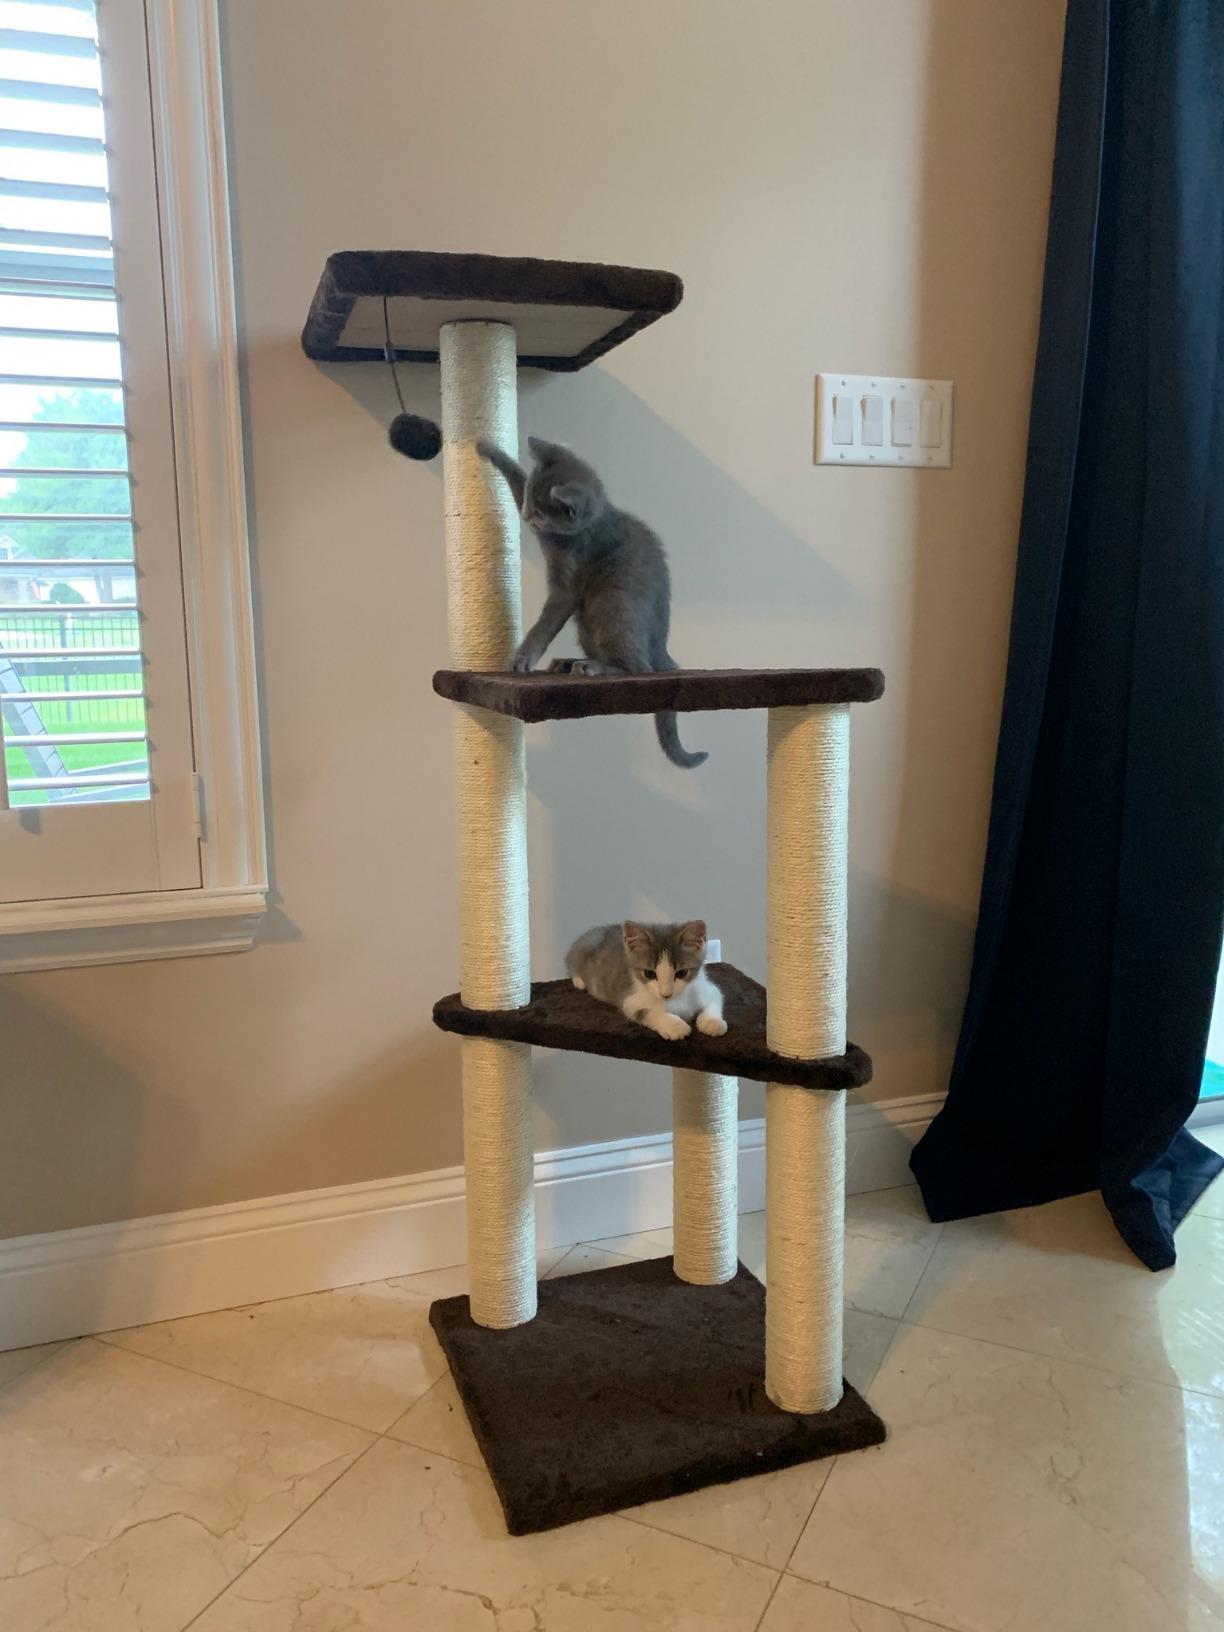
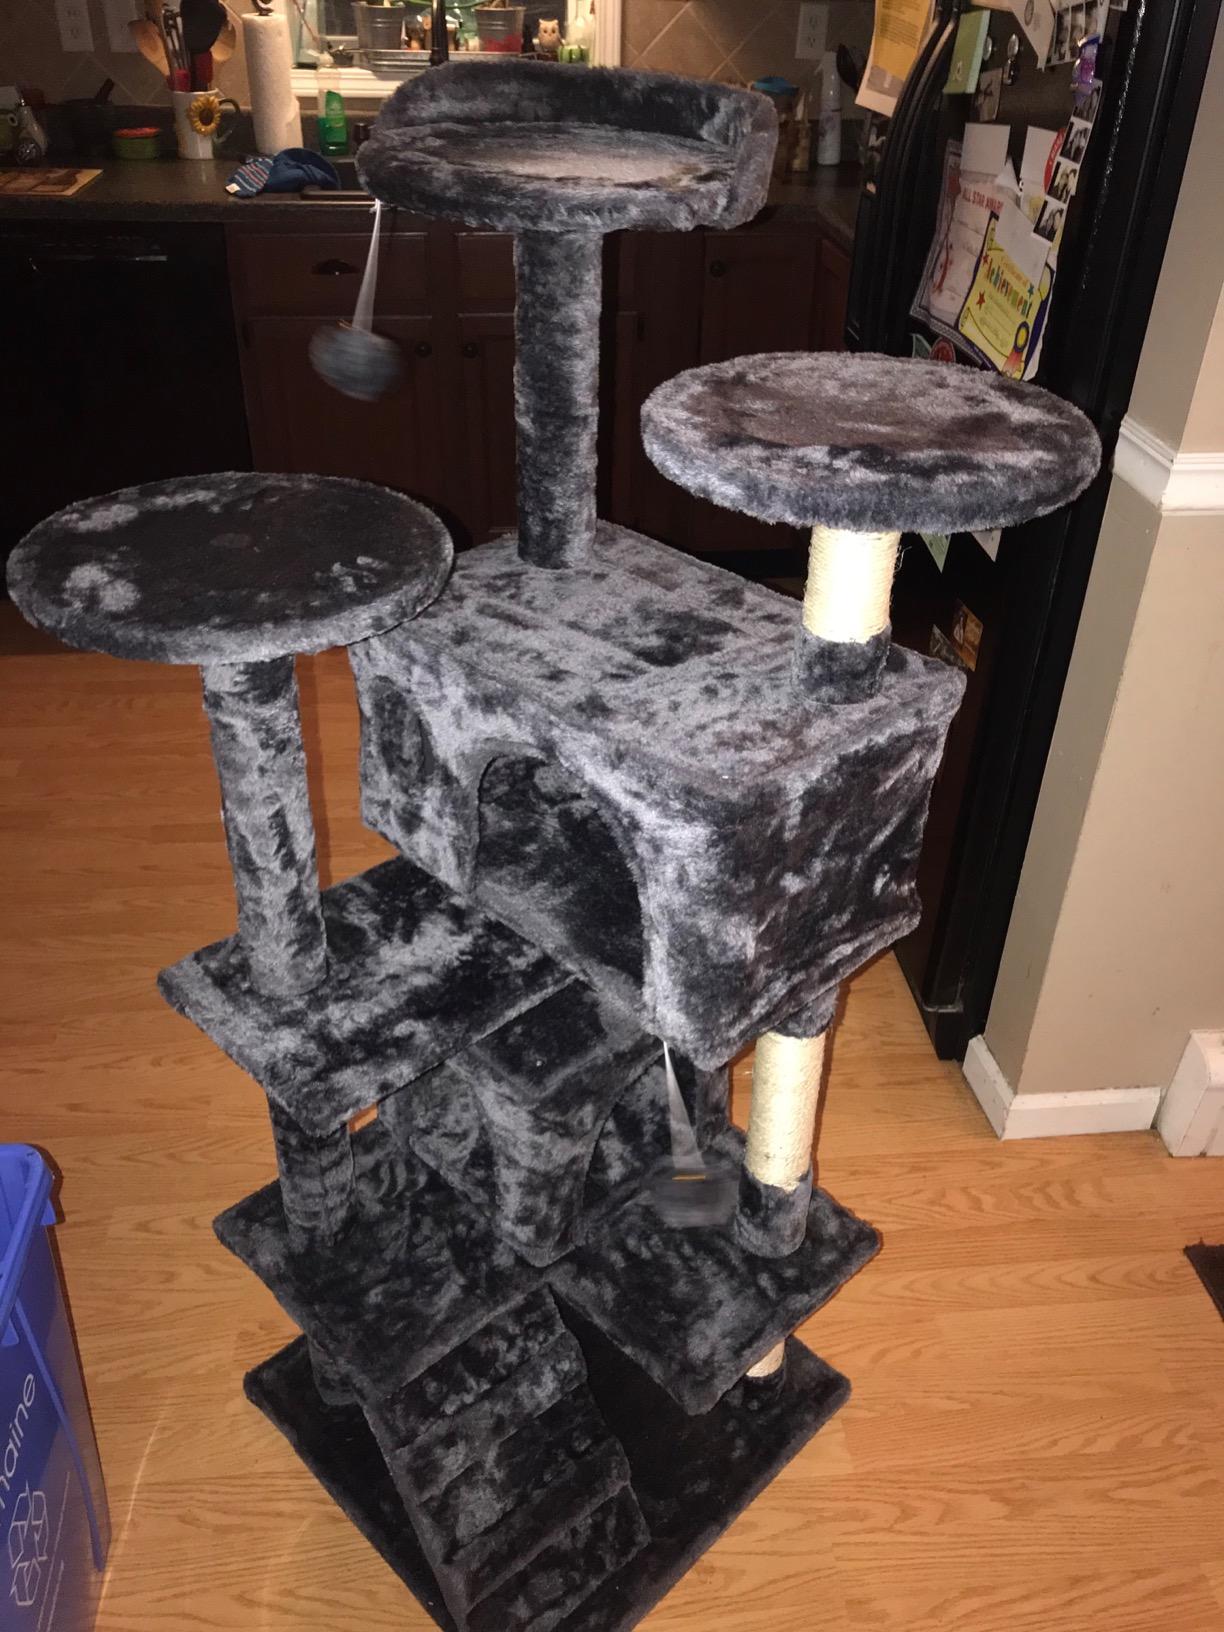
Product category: items_cat tree
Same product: no